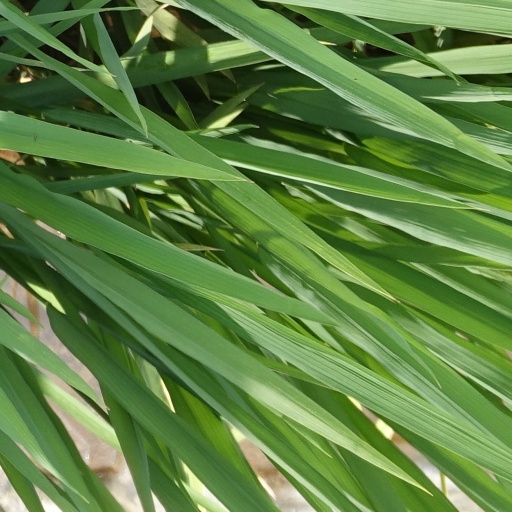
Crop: rice